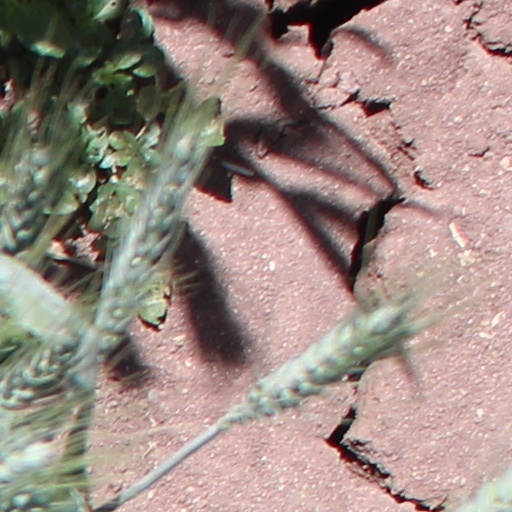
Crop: wheat